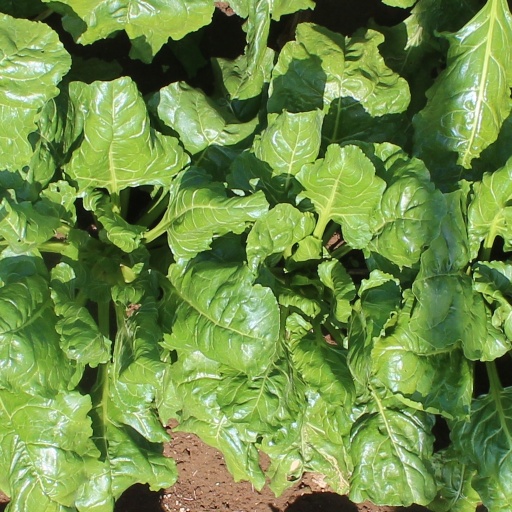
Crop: sugar beet